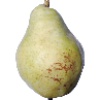
Label: pear_williams